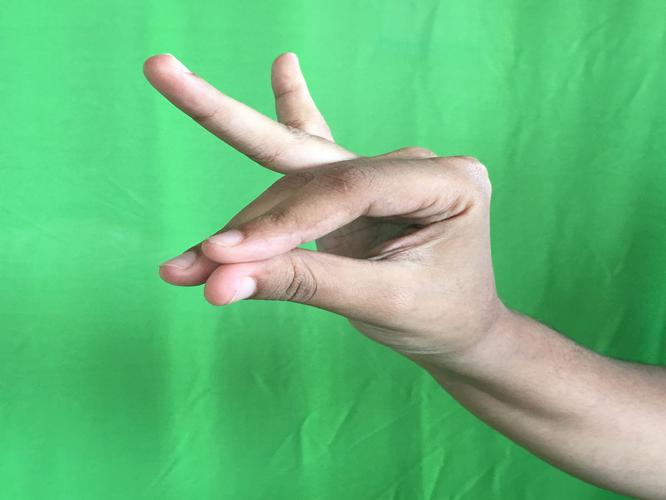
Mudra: Katakamukha_1
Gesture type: single_hand